Macdonald-Harrington Building

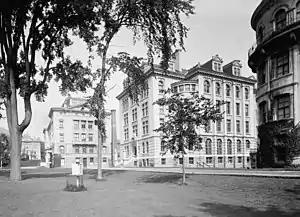
The Macdonald Chemistry Building within 5 years after the date of its construction.

The building was originally called the Macdonald Chemistry Building but was recently renamed Macdonald-Harrington after Bernard J. Harrington, McGill’s first chemistry professor. The building opened in 1898, and Harrington was the director for nearly a decade after until his death in 1907. His portrait by Robert Harris is located in Room 212 of the building today.